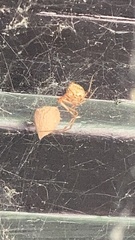
Species: Parasteatoda_tepidariorum